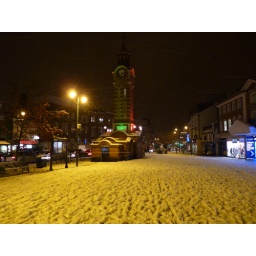
Epsom clock tower in the snow on 30 November 2010 - the most severe winter weather in November in memory in southern England.